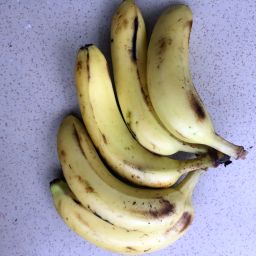
Fruit: Banana
Quality: Good